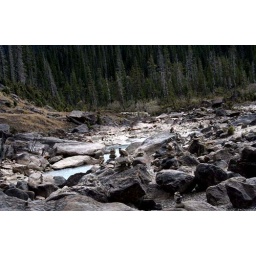
rocks by the river